Reber Radio Telescope

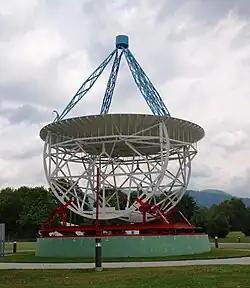
Reber Radio Telescope

The Reber Radio Telescope is a historic radio telescope, located at the Green Bank Observatory near Green Bank, West Virginia, United States. Built in 1937 in Illinois by the astronomer Grote Reber, it was the first purpose-built parabolic radio telescope. It was designated a National Historic Landmark in 1989.